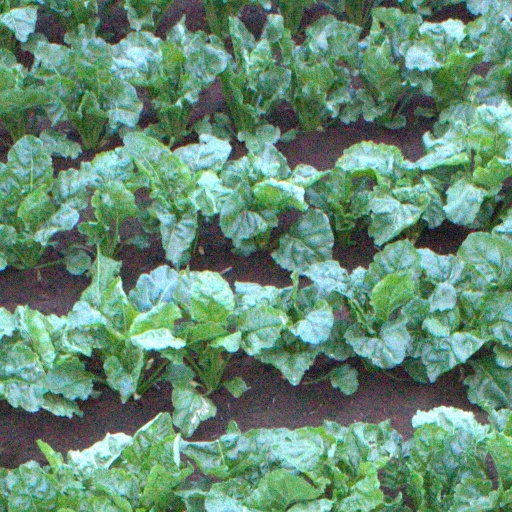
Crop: sugar beet